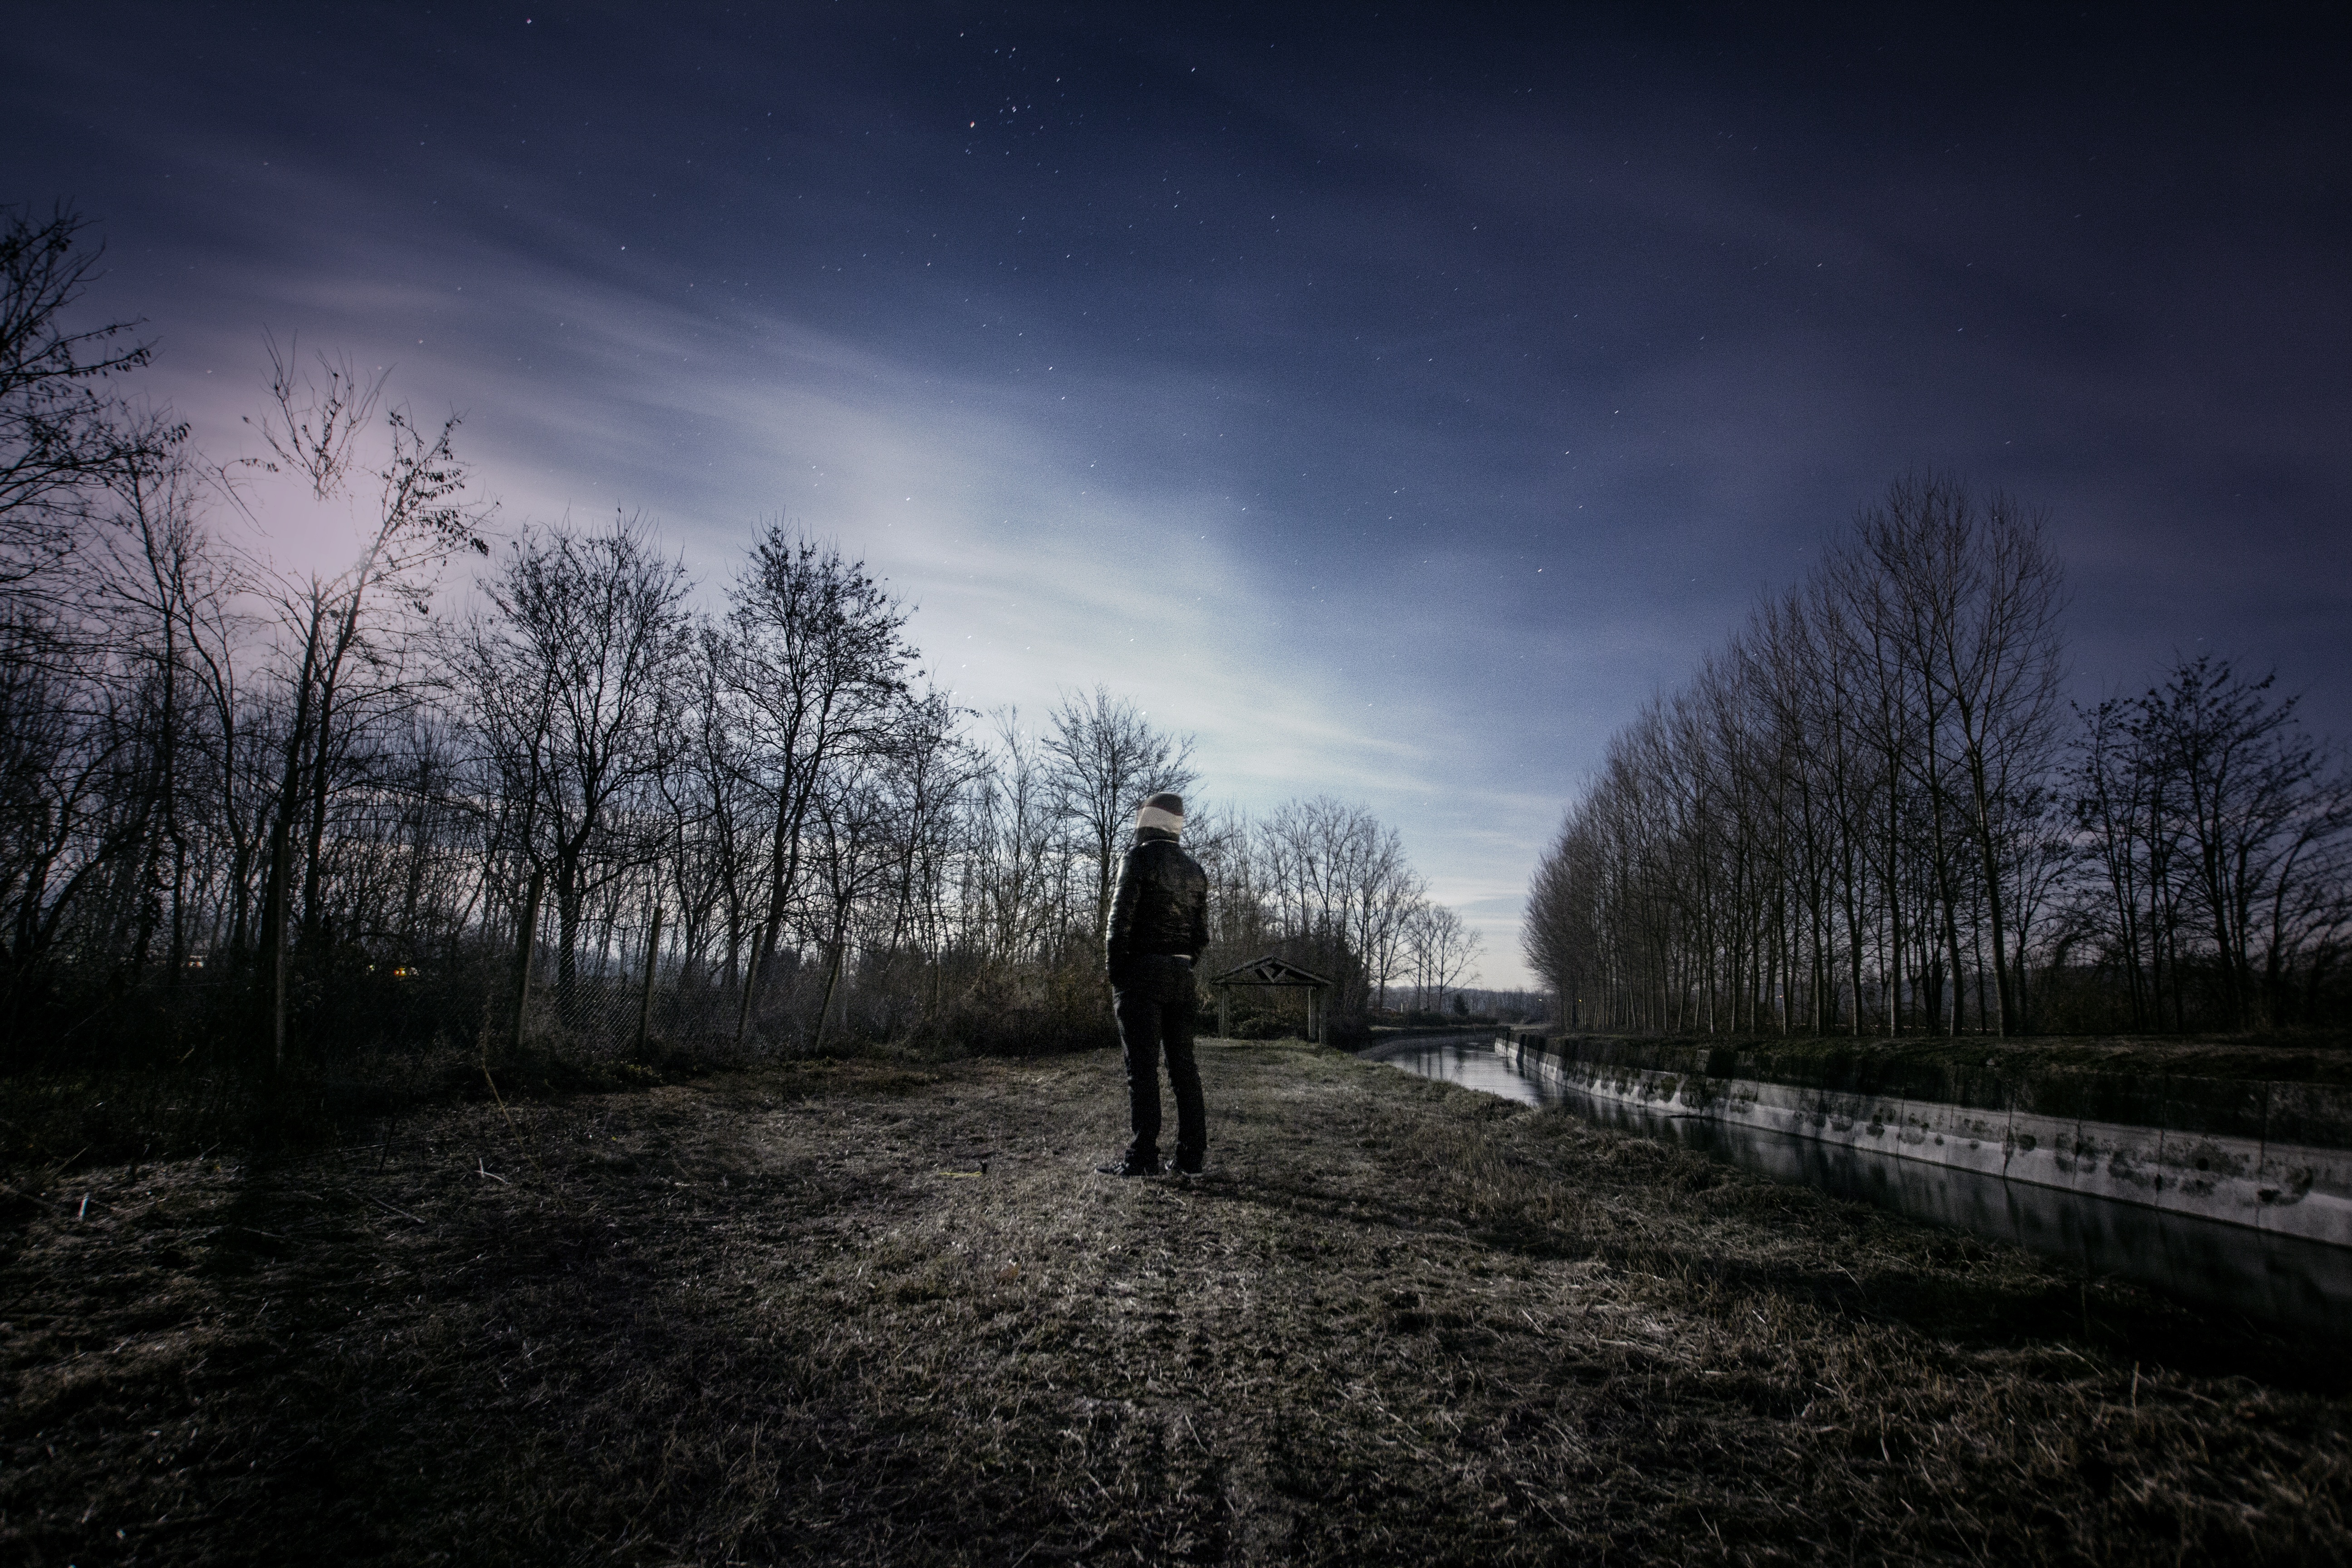
man, landscape, tree, nature, forest, grass, person, snow, winter, light, cloud, plant, sky, sunrise, mist, night, sunlight, morning, dawn, atmosphere, dusk, mystery, evening, space, autumn, weather, darkness, season, astronomy, stars, beautiful, woodland, aliens, habitat, watching, rural area, observing, natural environment, atmospheric phenomenon, woody plant